Averitt House (Mount Pleasant, Miller County, Arkansas)

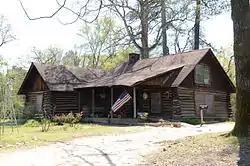

The Averitt House is a historic house in the rural central part of Miller County, Arkansas. It is a single-story log structure, located about south of Texarkana on the west side of United States Route 71. It was built in 1931-33 by Tom Averitt, the local health inspector at the time, and is a locally unique example of rustic log architecture. It is roughly L-shaped, with a shed-roof porch on its northeastern facade. A single fieldstone chimney rises through the roof near the junction of the L. The walls are made of unfinished logs joined by saddle notches. The logs for its construction were supposedly taken by clearing the site on which it stands. Not far from the house stands a garage, also built by Averitt from logs.